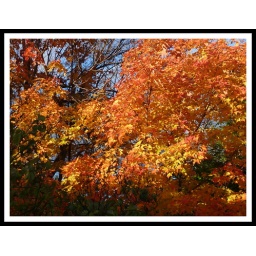
More autumn colour images from our bedroom window in CCC#45, Unit 8 on Oct 16, 2010